Answer in natural language. Considering the relative positions, where is Laptop (highlighted by a blue box) with respect to round glass top chrome side table (highlighted by a red box)? Choose between the following options: above or below
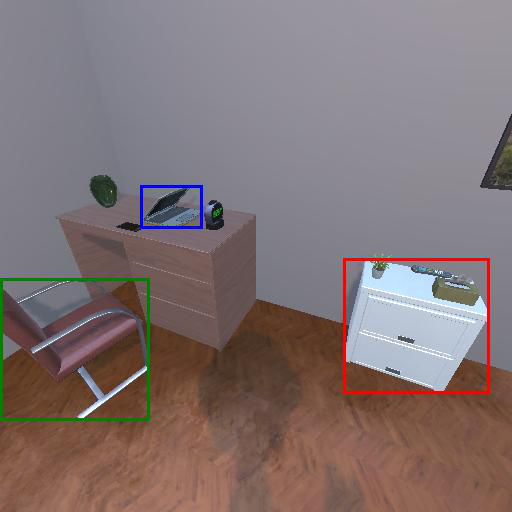
<answer>above</answer>